Chrysler minivans (S)

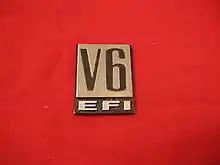
Fender badge originally used on V6 equipped minivans

In mid-1987, the base 2.2 L inline-four engine was replaced with a fuel-injected 2.5 L inline-four, which produced , while the Mitsubishi "G54B" I4 was replaced with a new fuel-injected 3.0 L Mitsubishi V6 producing in March of that year.